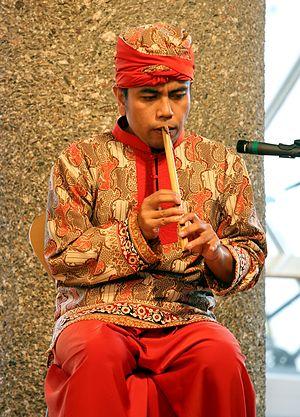
La suling est une flûte droite indonésienne en bambou. On l'utilise notamment dans le duo kacapi suling. On la retrouve aux Philippines.
La flûte longitudinale est une flûte insufflée. Les flûtes sont tenues par le joueur dans un angle plus ou moins grand vers le bas et droites ou parfois légèrement sur le côté. En plus des flûtes longitudinales, il existe aussi des flûtes traversières.